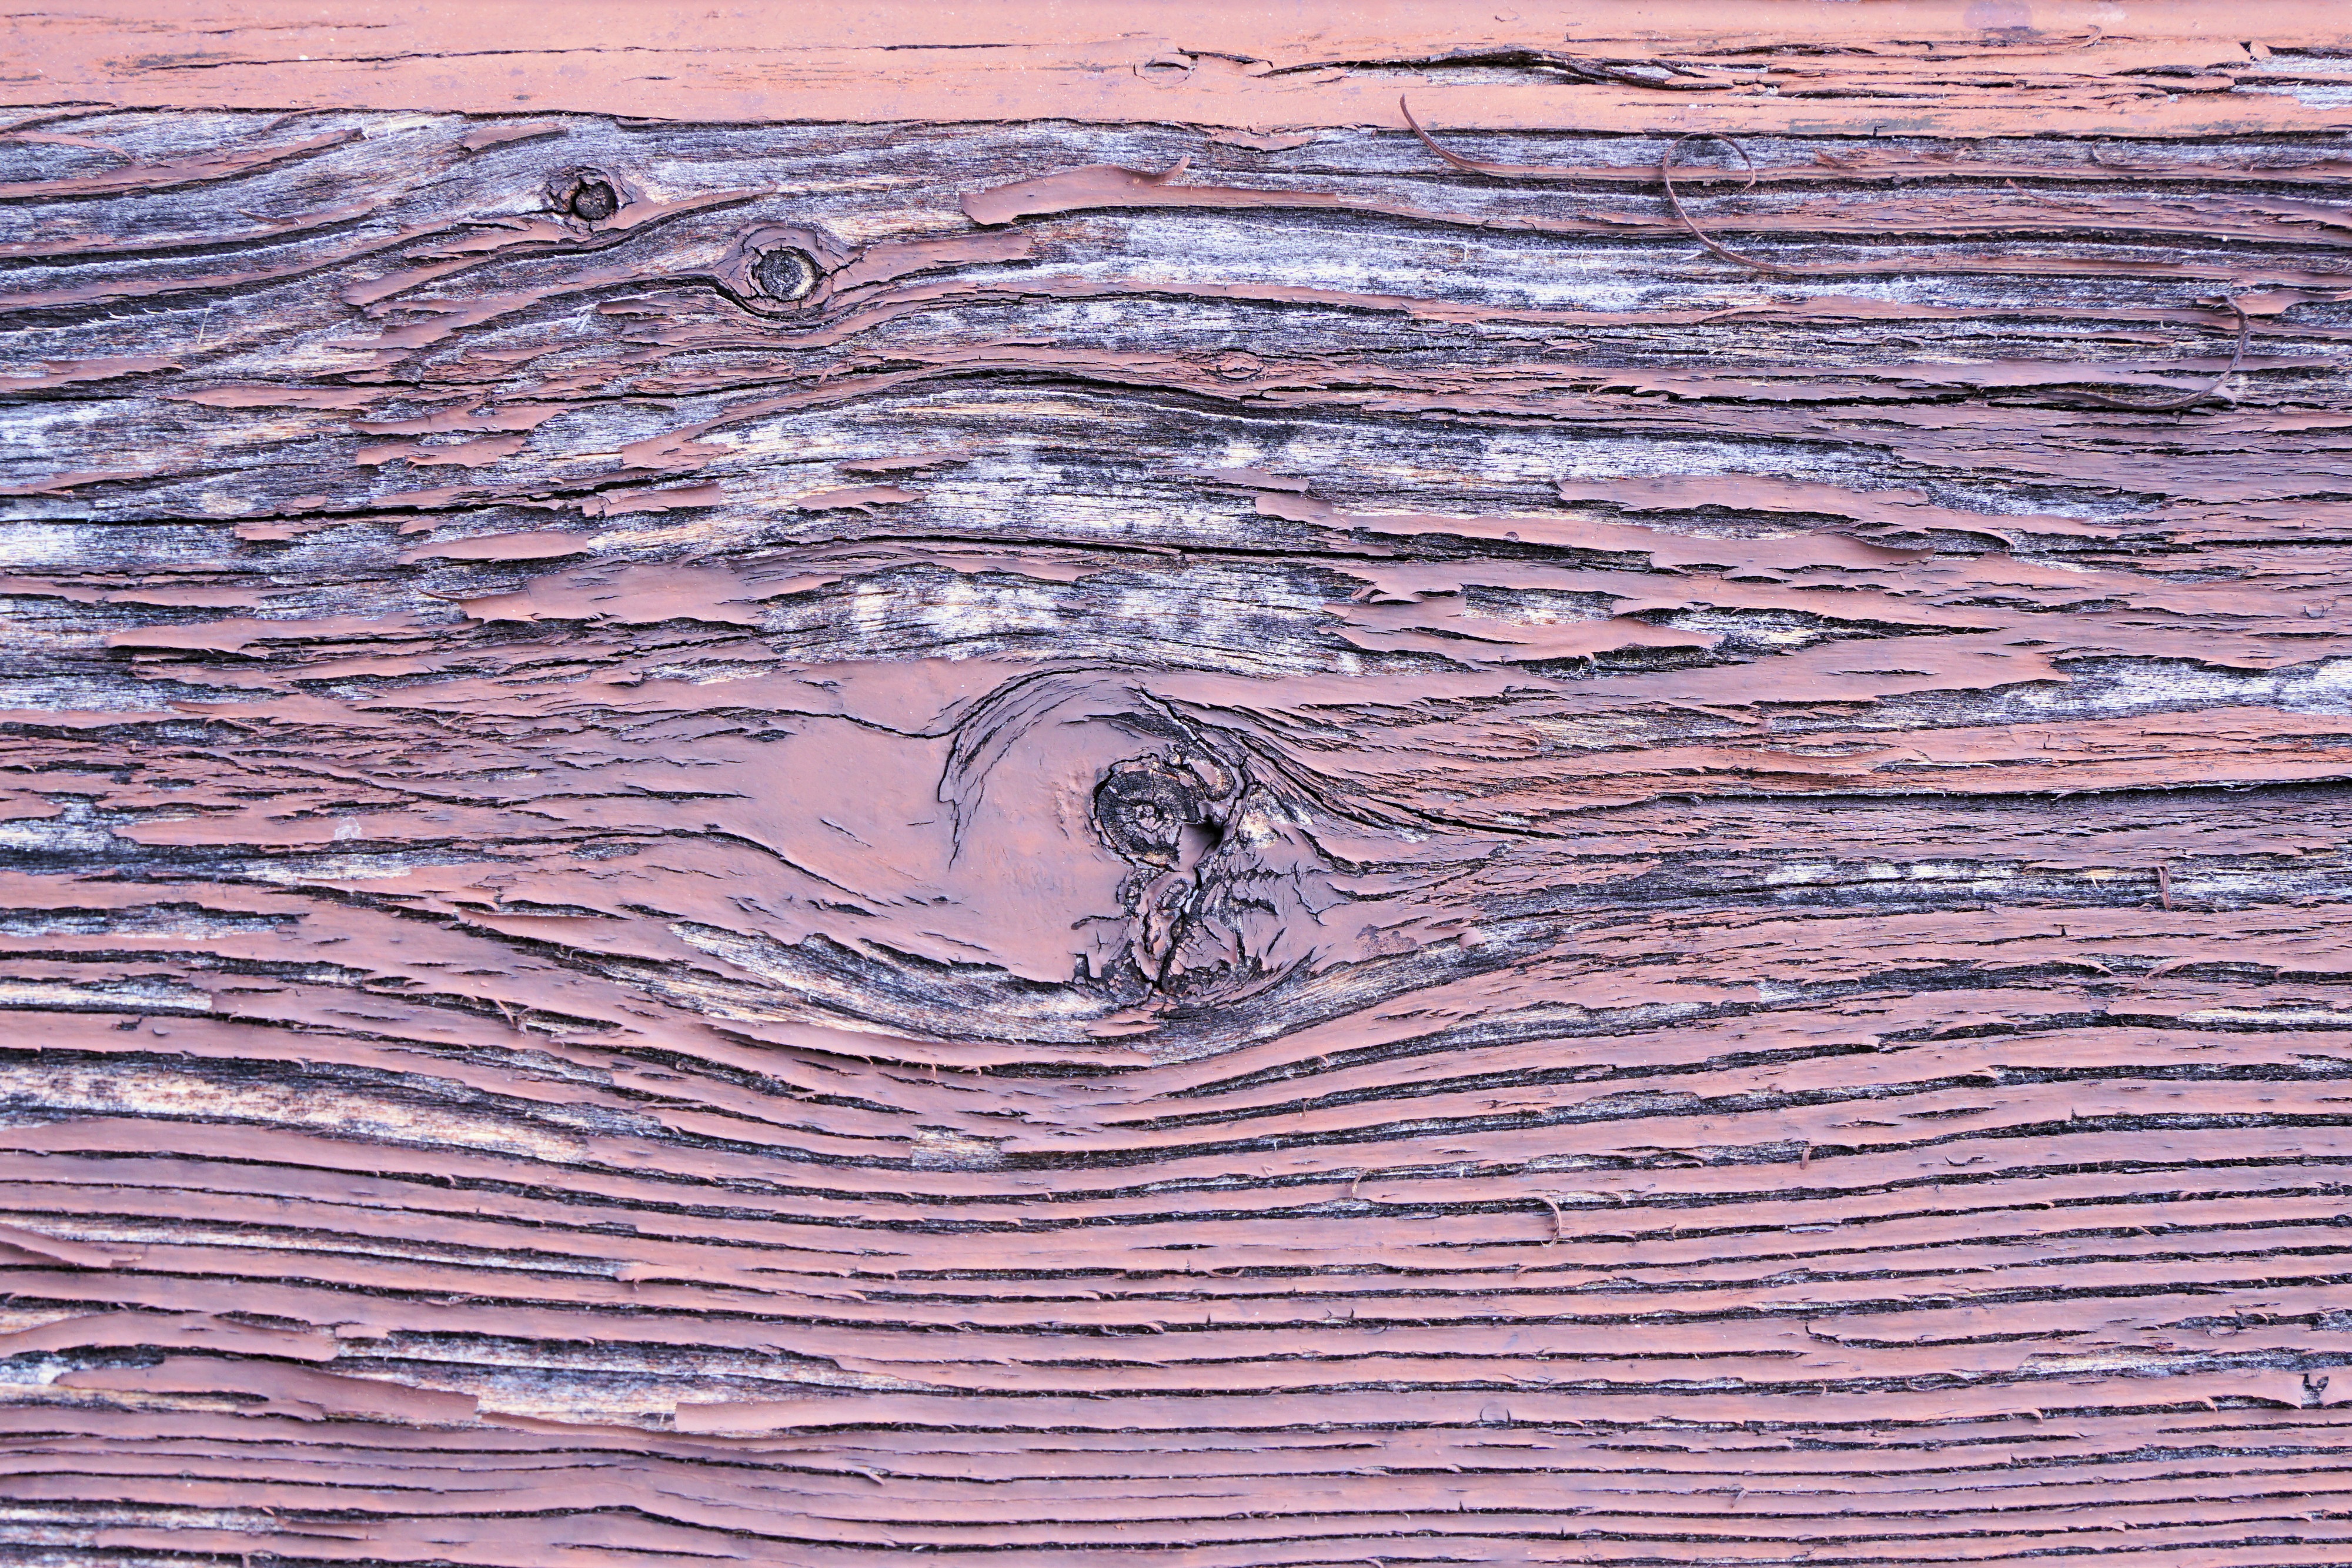
structure, board, wood, antique, texture, floor, trunk, old, pattern, broken, soil, paint, material, weathered, background, sketch, drawing, hardwood, old wood, weathering, old paint, lack ab